Gene Vincent

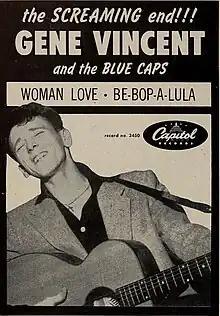
Advertisement featured in "Cashbox" magazine, June 2, 1956

In 1956 he wrote "Be-Bop-a-Lula", which drew comparisons to Elvis Presley and which "Rolling Stone" magazine later listed as number 103 on its "500 Greatest Songs of All Time". Local radio DJ "Sheriff Tex" Davis arranged for a demo of the song to be made, and this secured Vincent a contract with Capitol Records. He signed a publishing contract with Bill Lowery of the Lowery Group of music publishers in Atlanta, Georgia. "Be-Bop-a-Lula" was not on Vincent's first album and was picked by Capitol producer Ken Nelson as the B-side of his first single, "Woman Love". Prior to the release of the single, Lowery pressed promotional copies of "Be-Bop-a-Lula" and sent them to radio stations throughout the country. By the time Capitol released the single, "Be-Bop-a-Lula" had already gained attention from the public and radio DJs. The song was picked up and played by other U.S. radio stations (obscuring the original A-side song) and became a hit, peaking at number 7 and spending 20 weeks on the "Billboard" pop chart and reaching number 5 and spending 17 weeks on the "Cash Box" chart, and launching Vincent's career as a rock-and-roll star.